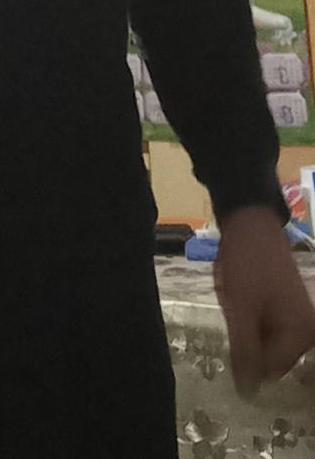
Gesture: no_gesture